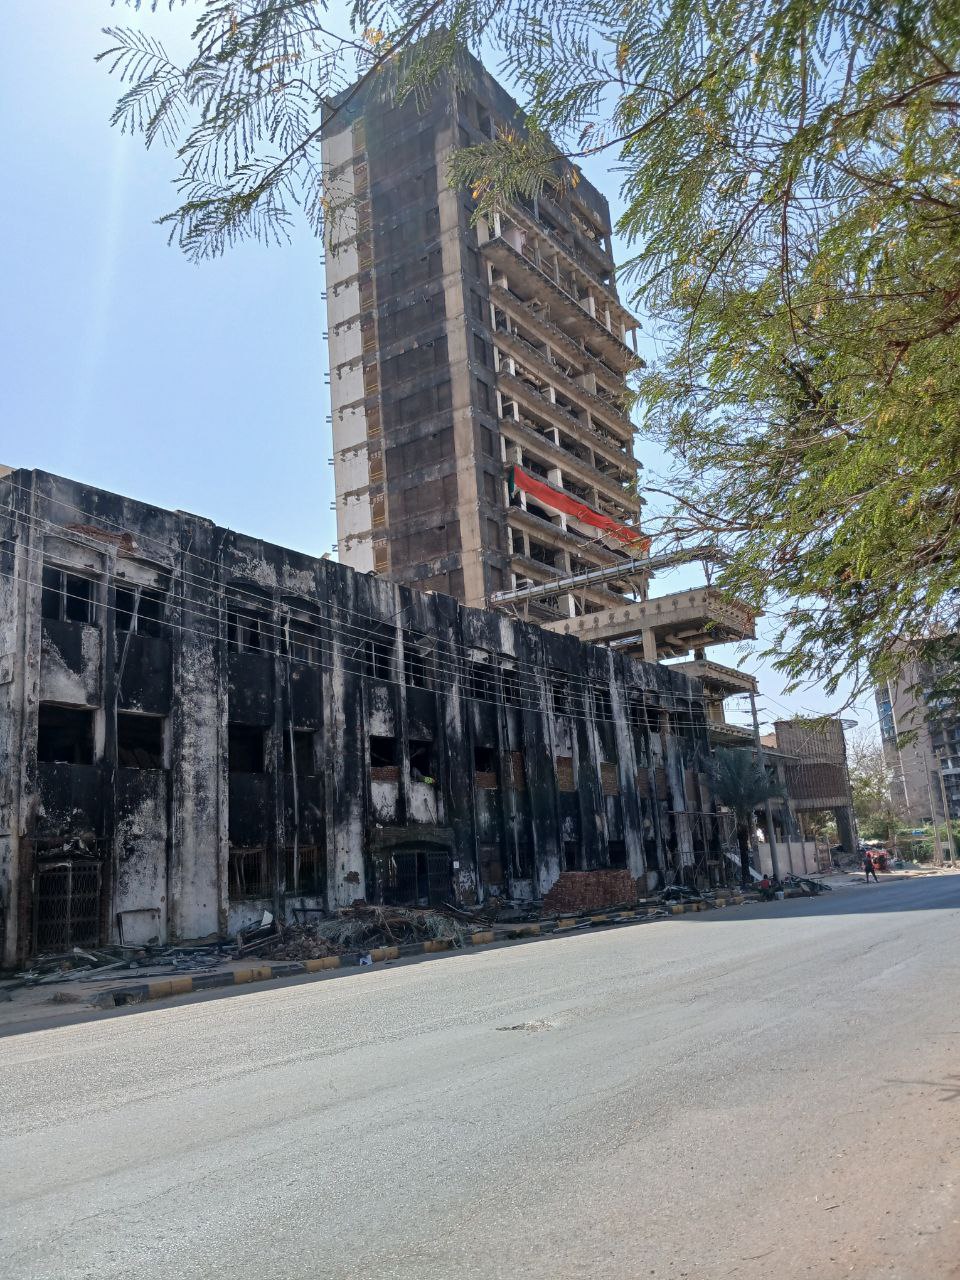
الوصف بالفصحى: مبنى مصرف الساحل والصحراء في مدينة الخرطوم بعد الحرب، وتظهر على واجهته آثار حروق ودمار جسيمة نتيجة النزاع
الوصف بالعامية السودانية: صورة لبرج مصرف الساحل والصحراء في الخرطوم بعد الحرب، وباين فيه آثار الحريق والدمار الواضحة على واجهة المبنى والمباني التابعة ليه
التصنيف: Public Spaces & Infrastructure